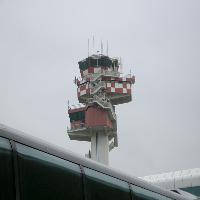
Weather: cloudy or overcast